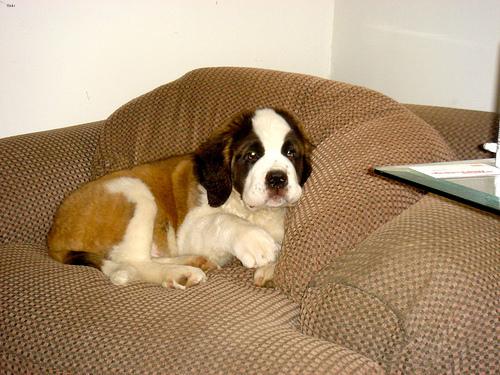
Breed: saint bernard